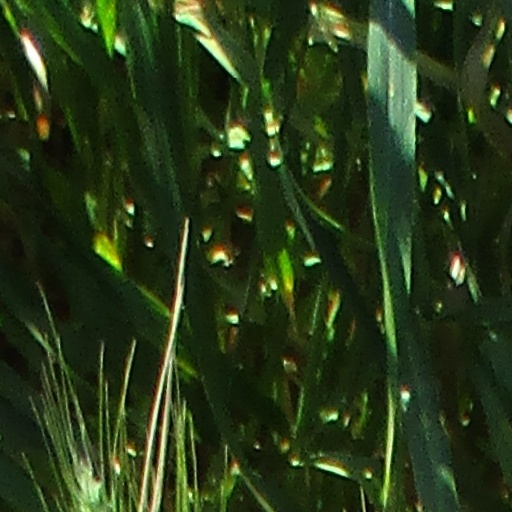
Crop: wheat